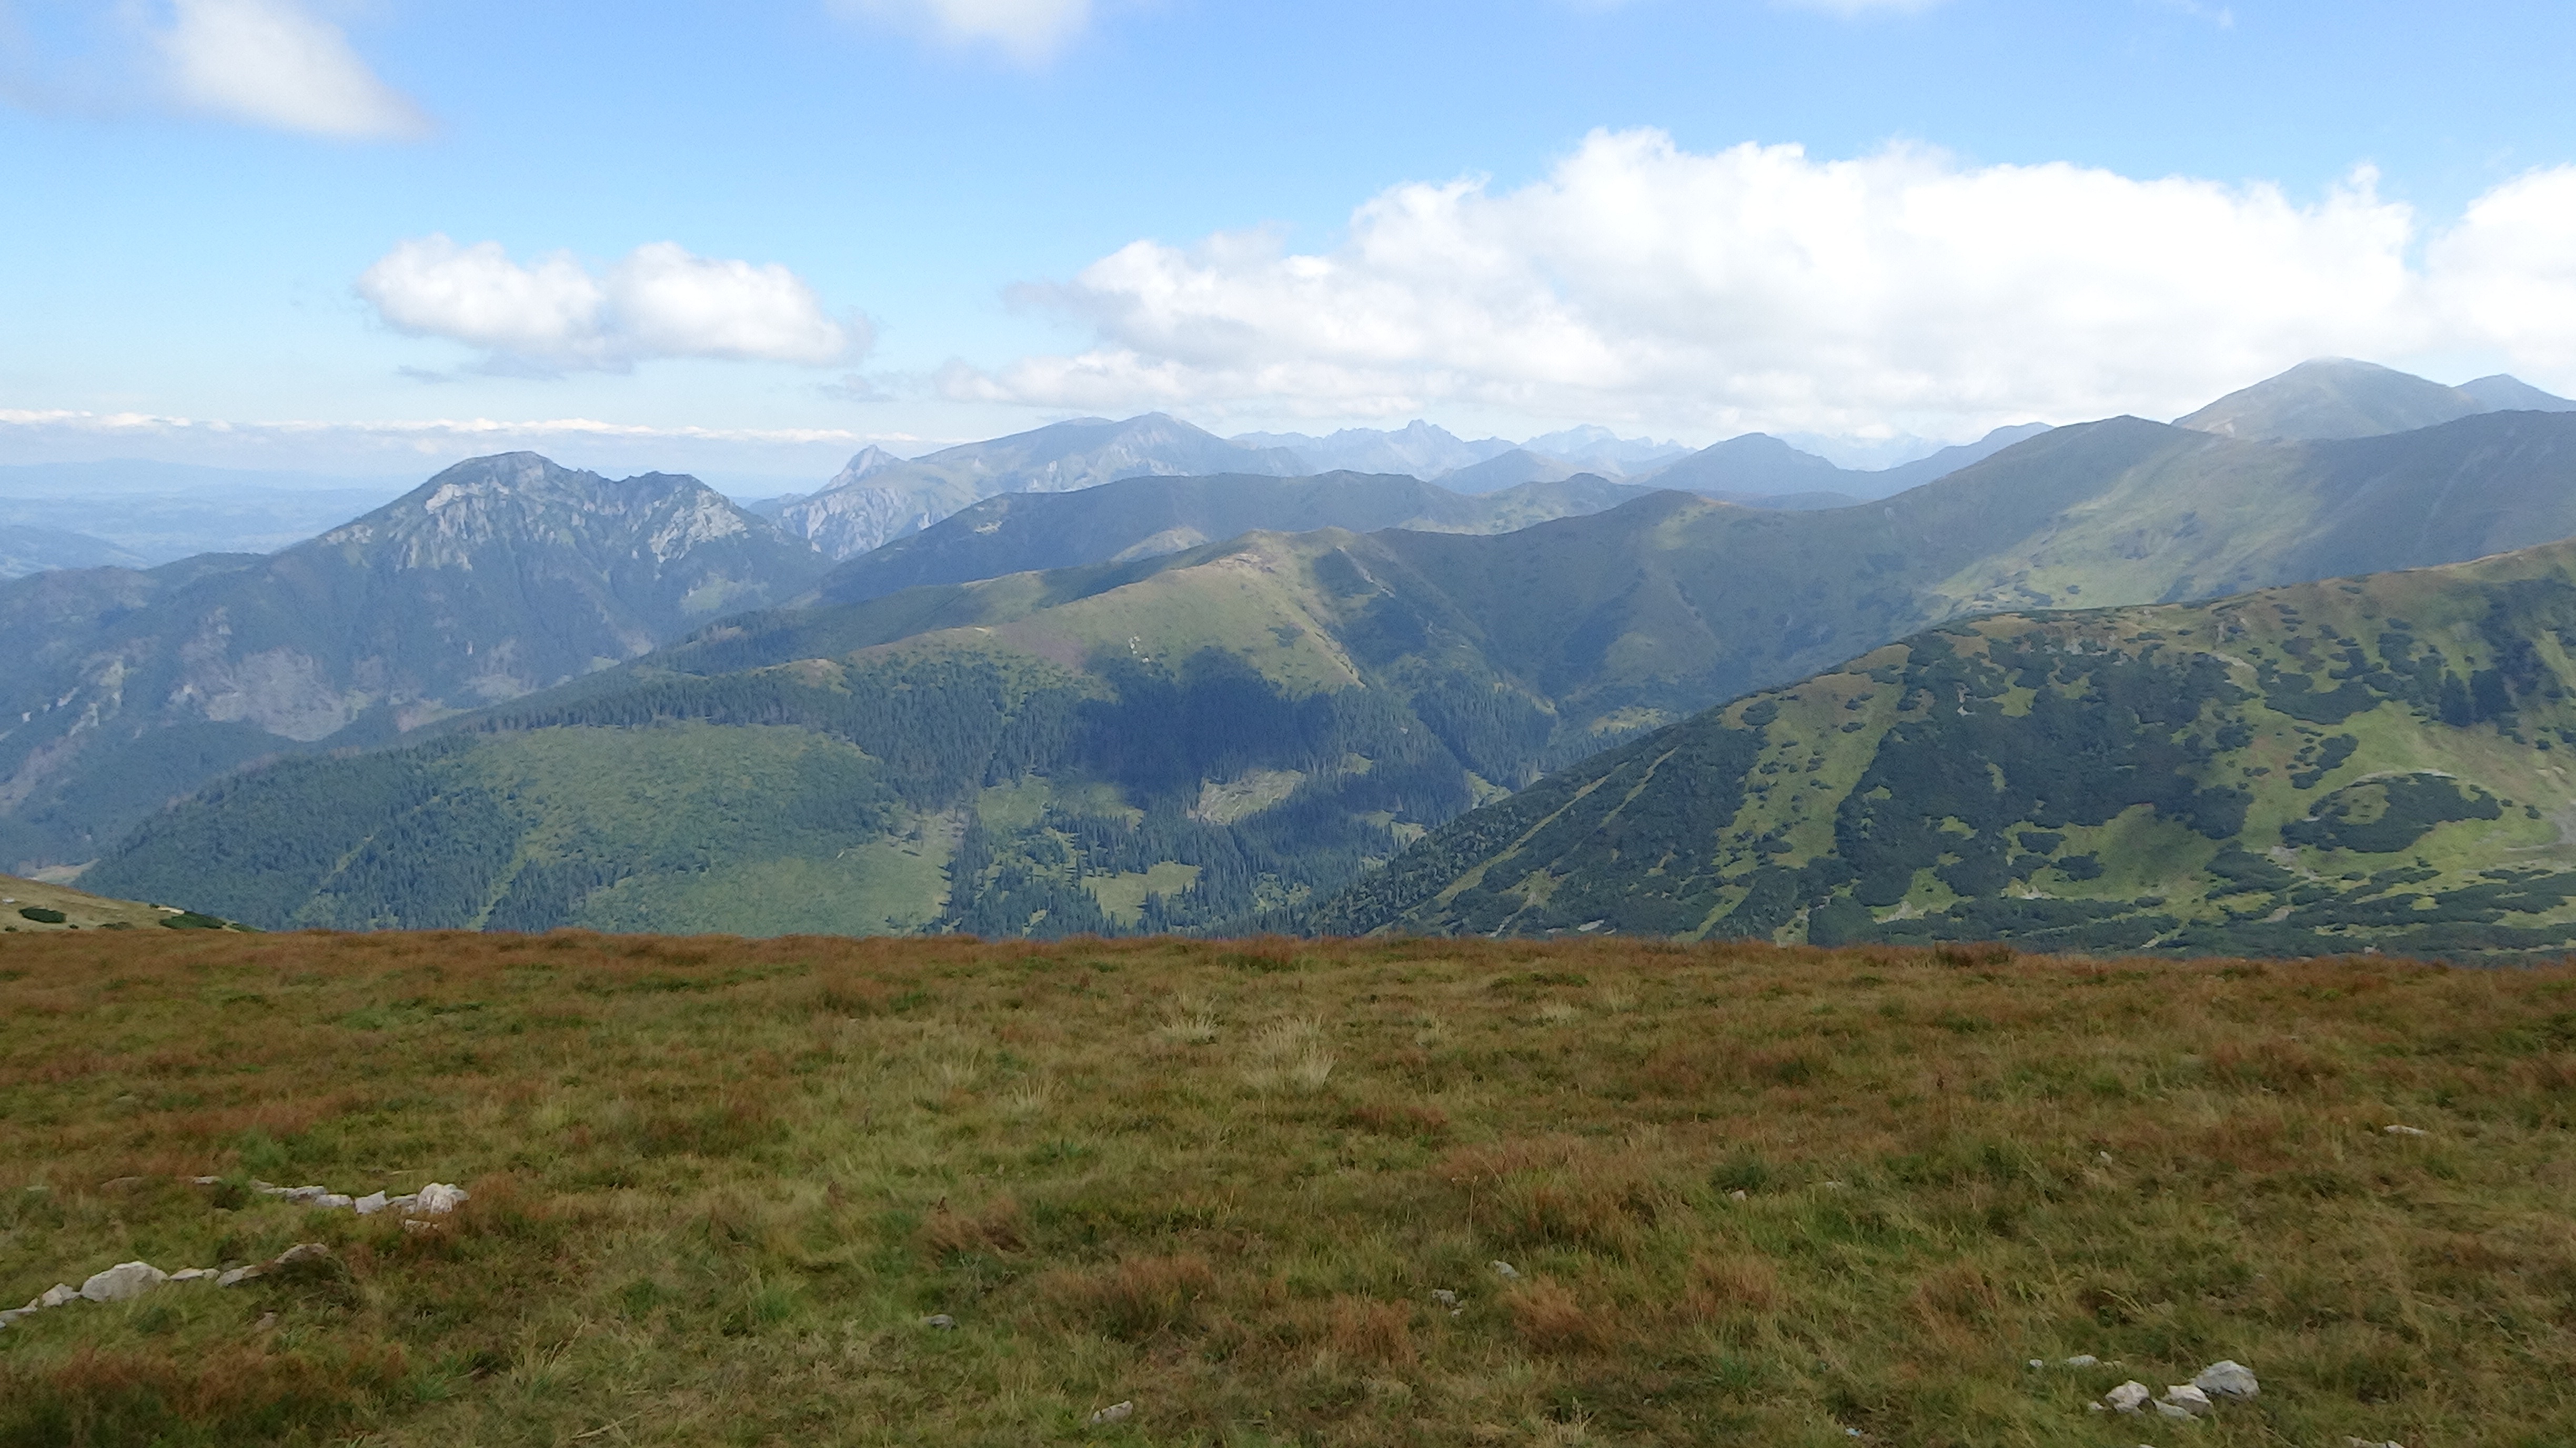
landscape, nature, wilderness, walking, mountain, meadow, hill, lake, adventure, valley, mountain range, tourism, highland, ridge, plain, summit, mountains, alps, grassland, plateau, fell, loch, ecosystem, landform, mountain pass, western tatras, geographical feature, mountainous landforms